John Banister (lawyer)

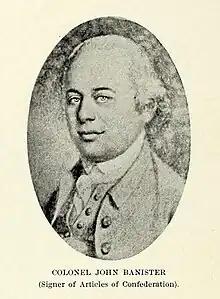
Portrait in "The History of the Blair, Banister, and Braxton Families Before and After the Revolution" by Frederick Horner, 1898

John Banister (December 26, 1734 – September 30, 1788) was an American Founding Father, lawyer, planter, and slave owner from Petersburg, Virginia. As a member of the Second Continental Congress, he signed the Articles of Confederation, which became the nation's first constitution in 1781.